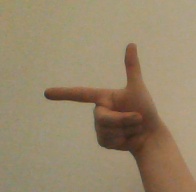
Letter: yaa